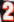
Number: 2